Wild America (TV series)

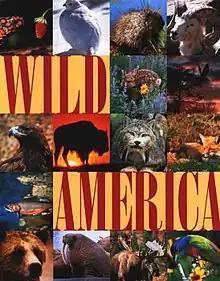

Wild America is a documentary television series that focuses on the wild animals and wild lands of North America. By the mid-1970s, Marty Stouffer had put together several full-length documentaries that were licensed as prime time network television specials. At that time, he approached the programming managers at Public Broadcasting Service (PBS) about a half-hour-long wildlife series, the first to focus exclusively upon the flora and fauna of North America. PBS signed for the rights to broadcast Marty Stouffer's series "Wild America" in 1981. The series went on to become one of the most popular aired by PBS, renowned for its unflinching portrayal of nature, as well as its extensive use of film techniques such as slow motion and close-ups. Stouffer earned as much as $250,000 per show from PBS.